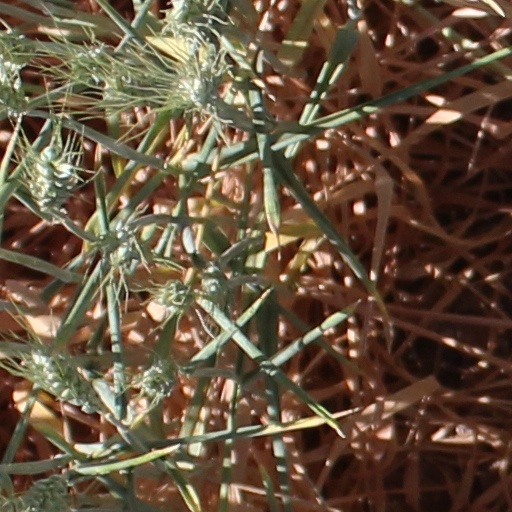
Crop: wheat